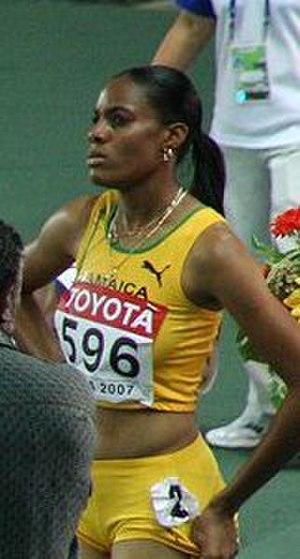
Le 400 mètres haies féminin de la Ligue de diamant 2010 s'est déroulé du 23 mai au 19 août 2010. La compétition a fait successivement étape à Shanghai, Rome, Eugene, Gateshead, Monaco et Londres, la finale se déroulant à Zürich. L'épreuve est remportée par la Jamaïcaine Kaliese Spencer qui s'adjuge quatre victoires en sept meetings.